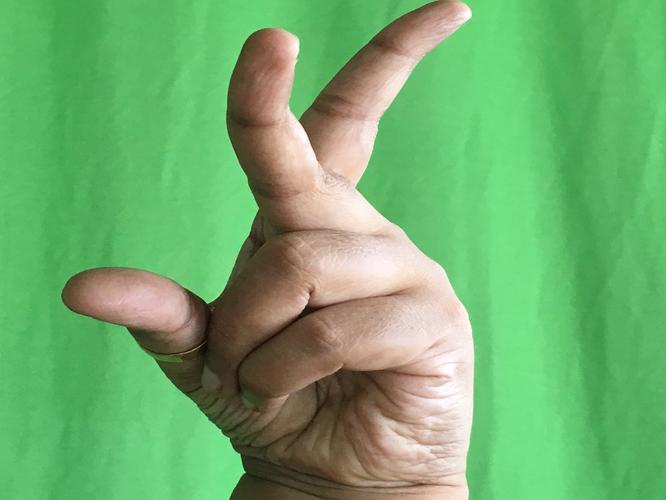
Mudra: Katrimukha
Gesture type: single_hand